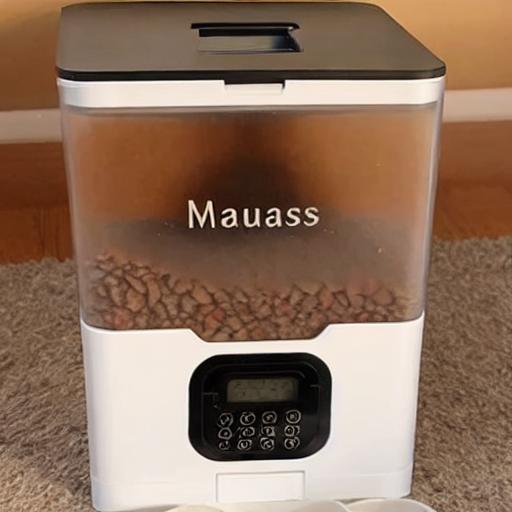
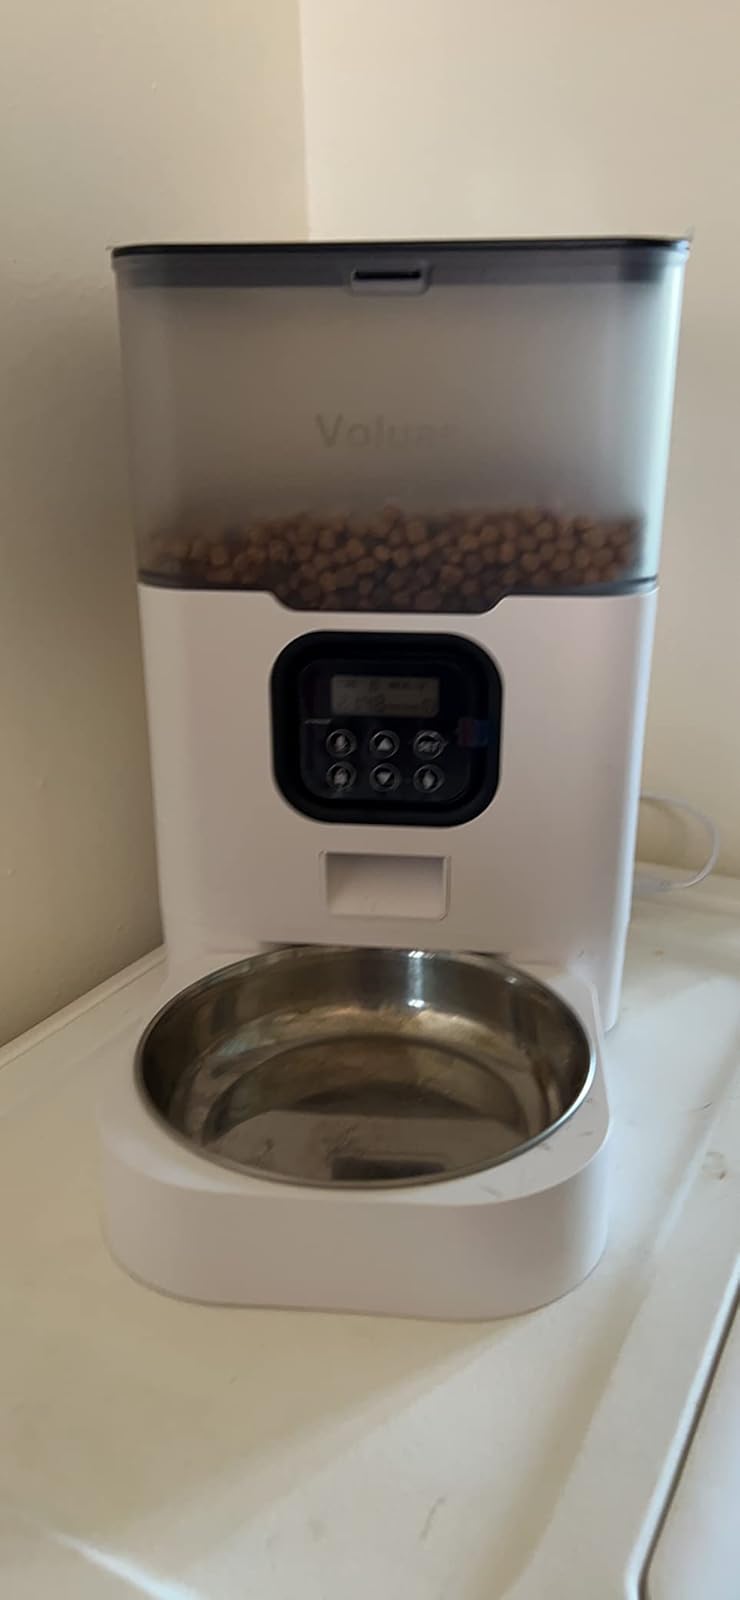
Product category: items_feeder
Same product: no